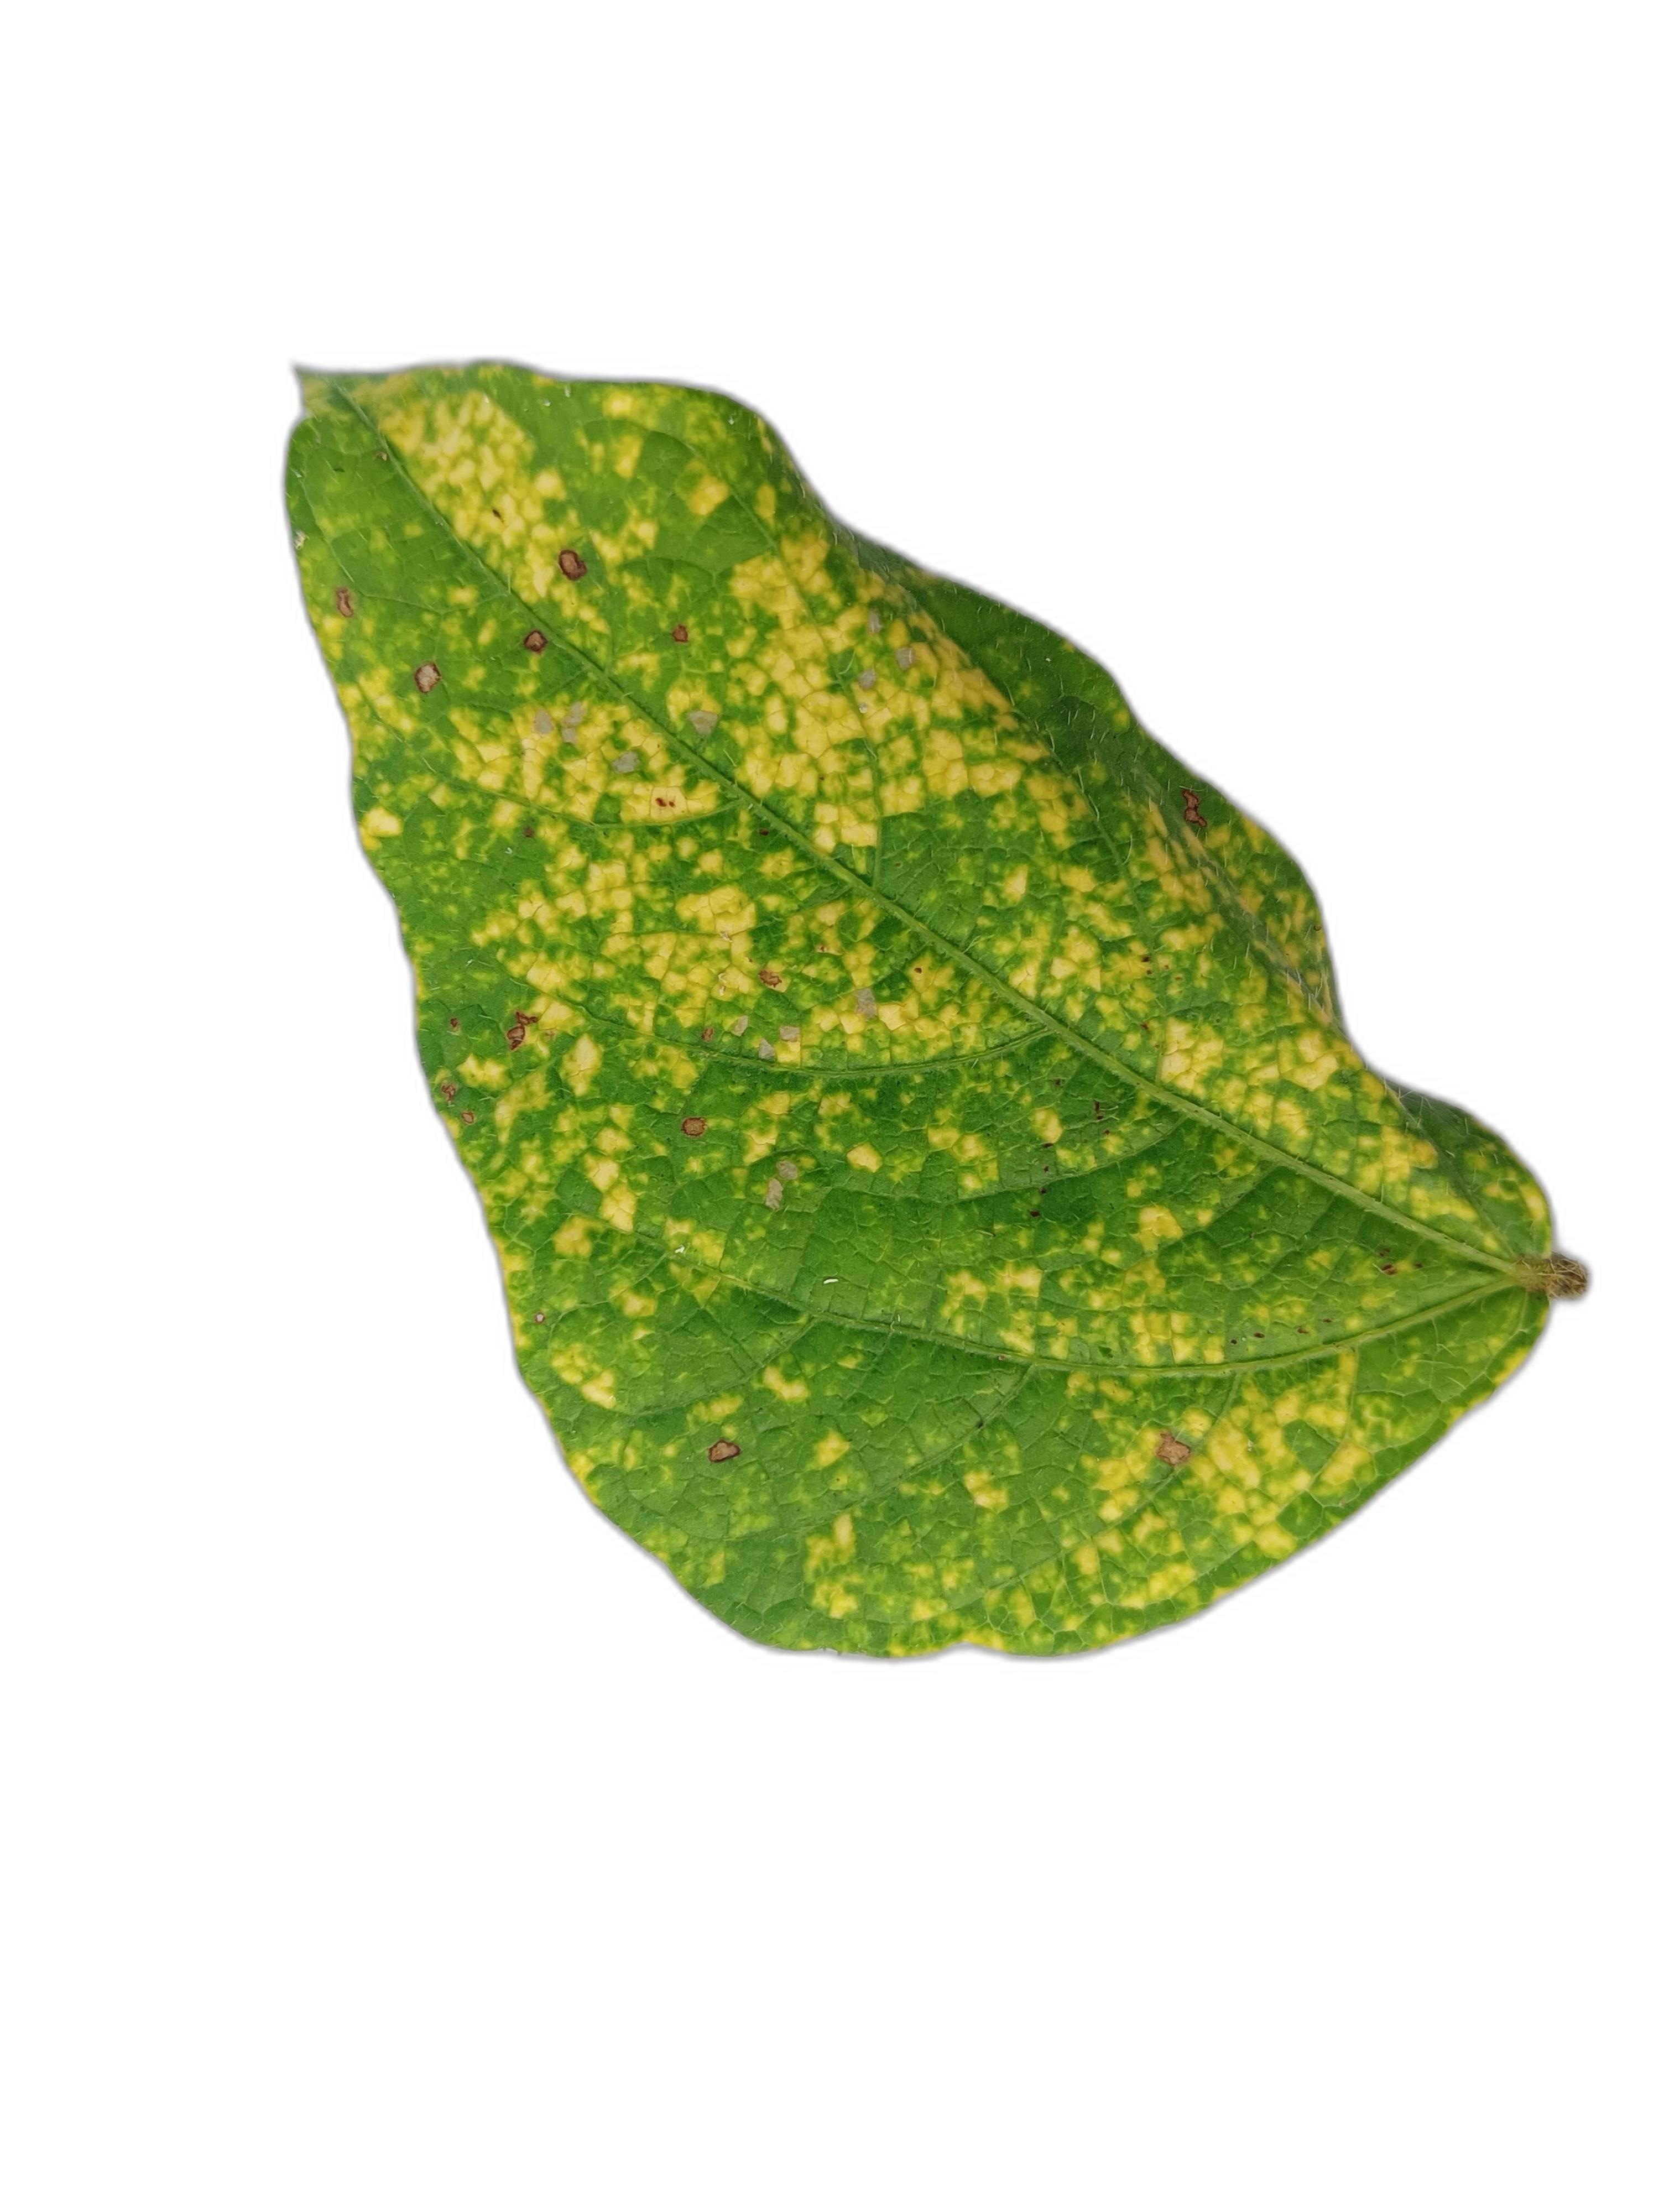
Label: Yellow Mosaic